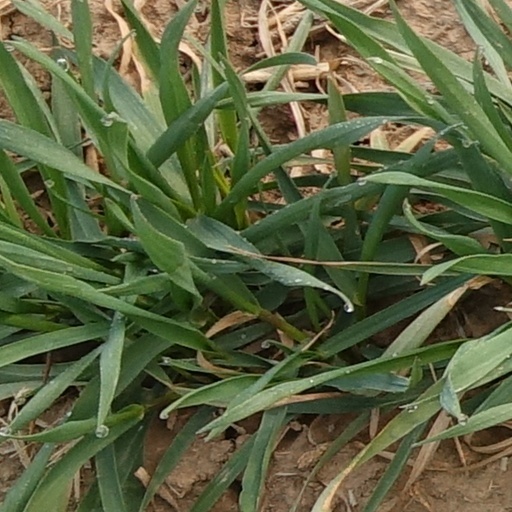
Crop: wheat